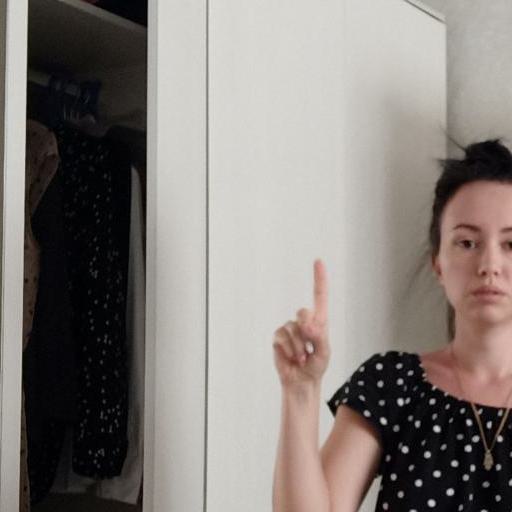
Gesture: one